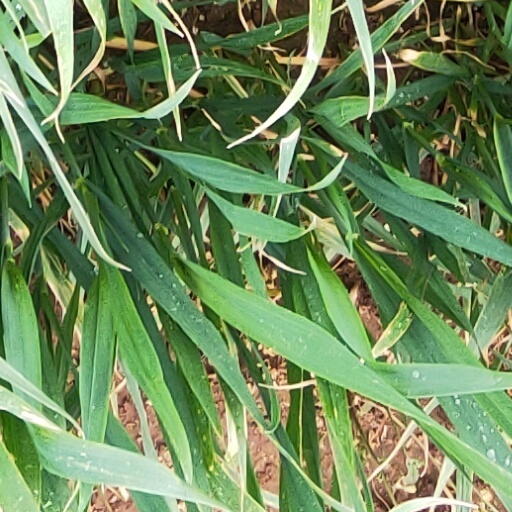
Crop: wheat